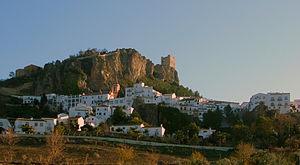
La Route des Villages blancs est une route touristique d'Andalousie.
La province de Cadix est l'une des huit provinces de la communauté autonome d'Andalousie, dans le sud de l'Espagne. Sa capitale est la ville de Cadix.